Southern California Bight

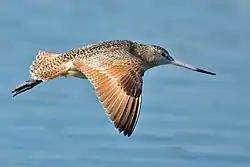
Marbled godwit in flight in Bolsa Chica Ecological Reserve

Basking sharks (Cetorhinus maximus) are being studied through a research program begun in 2009 by NOAA.